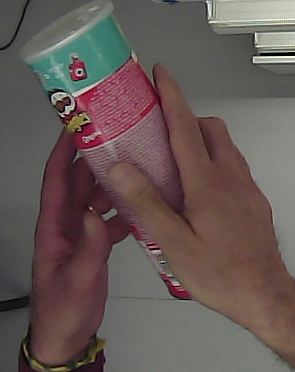
Product: pringles_original